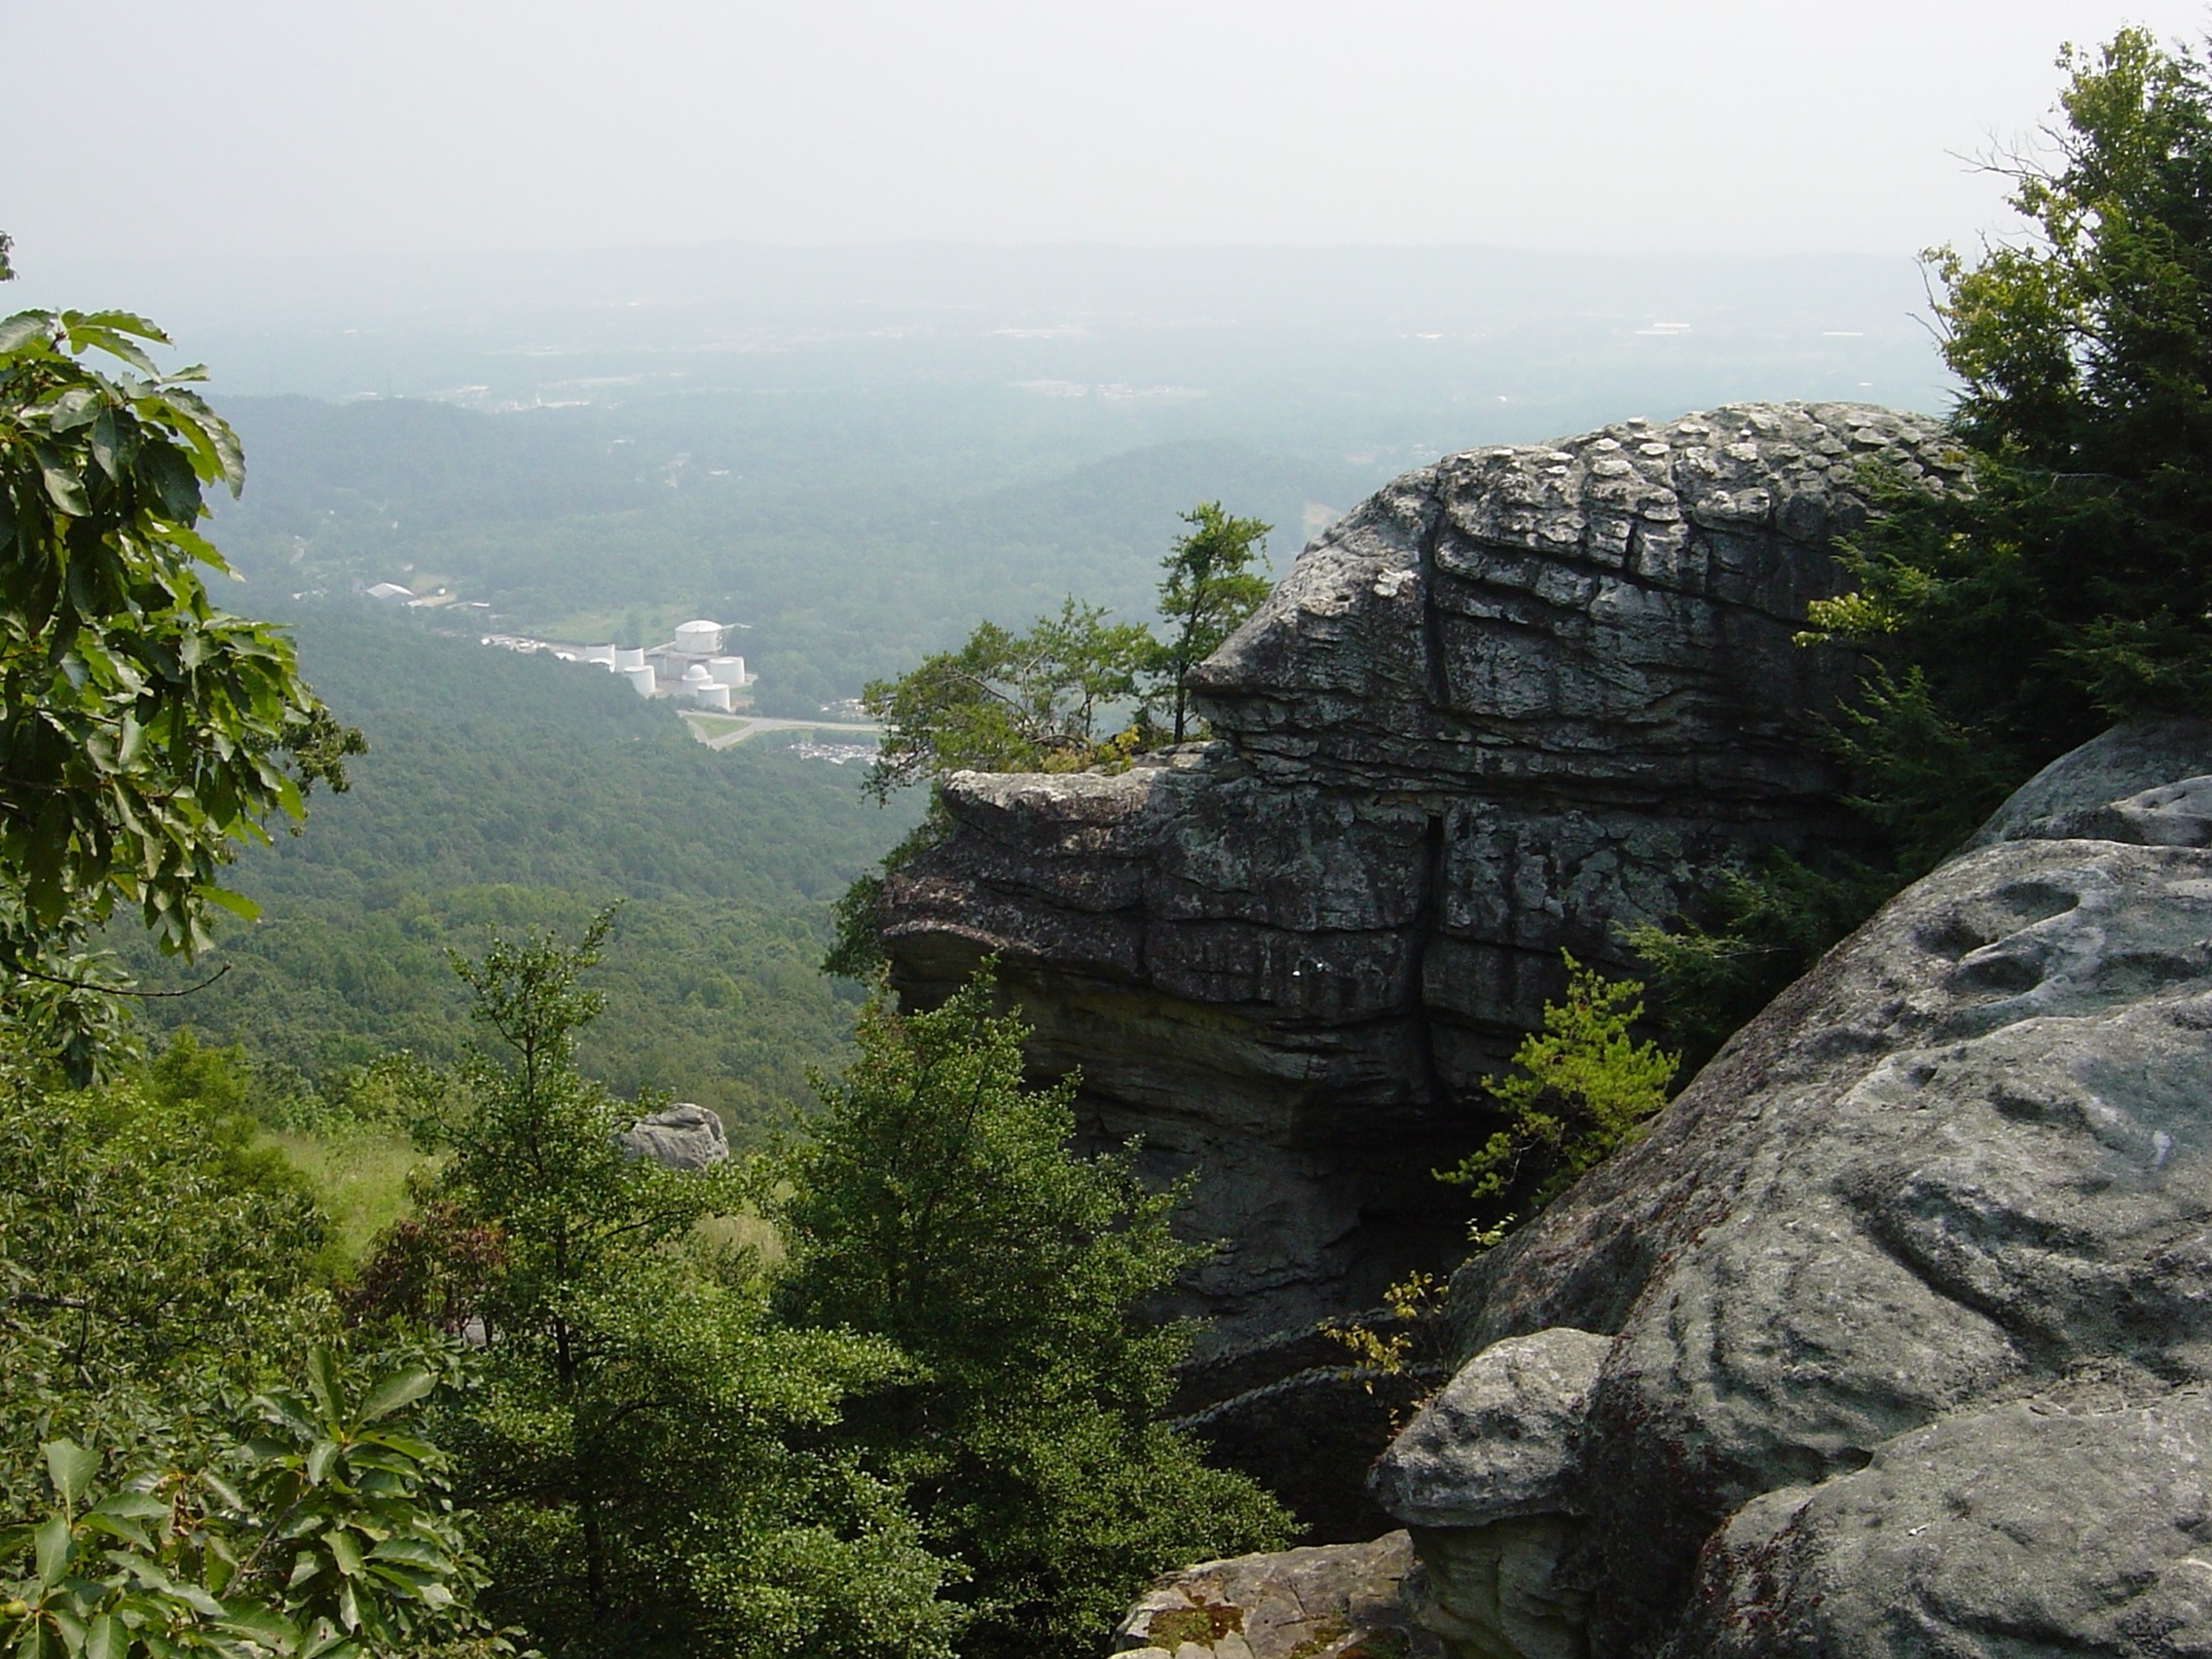
landscape, sea, coast, rock, walking, mountain, adventure, city, river, stone, vacation, travel, cliff, lookout, jungle, landmark, tourism, terrain, famous, water feature, landform, chattanooga, mountainous landforms